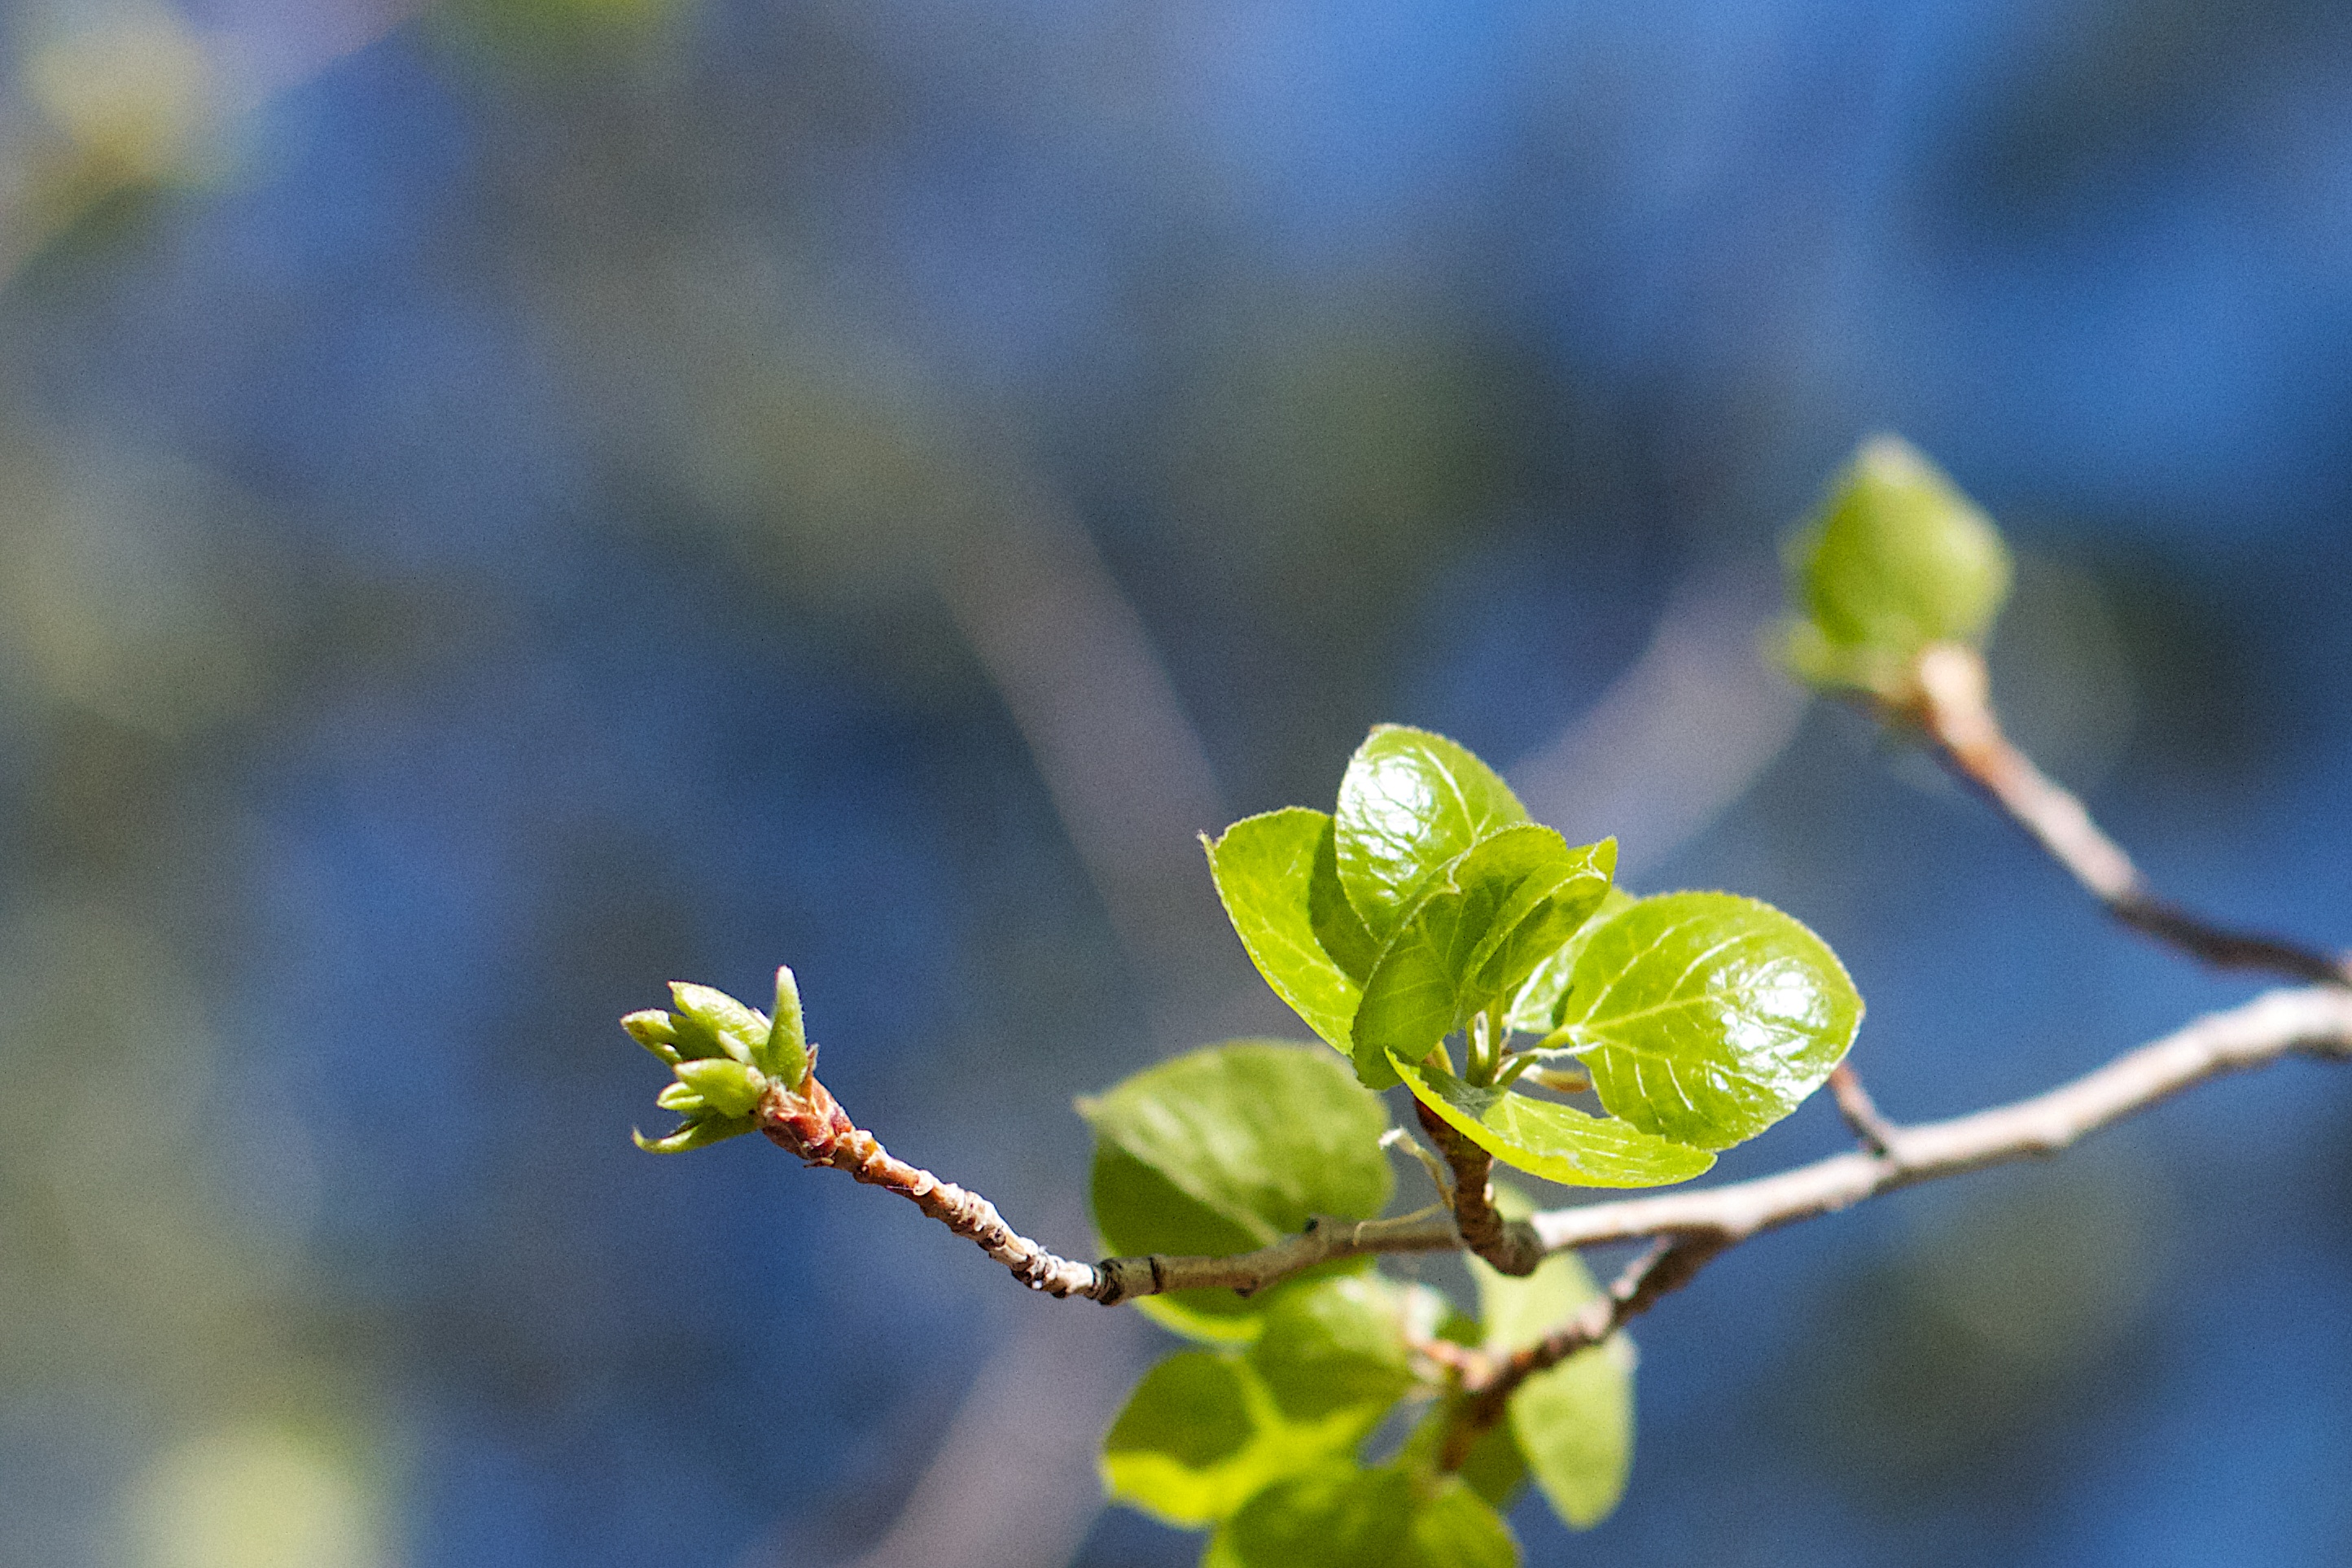
tree, nature, branch, blossom, plant, fruit, sunlight, leaf, flower, food, green, produce, yellow, flora, wildflower, close up, shrub, bud, macro photography, flowering plant, plant stem, woody plant, land plant